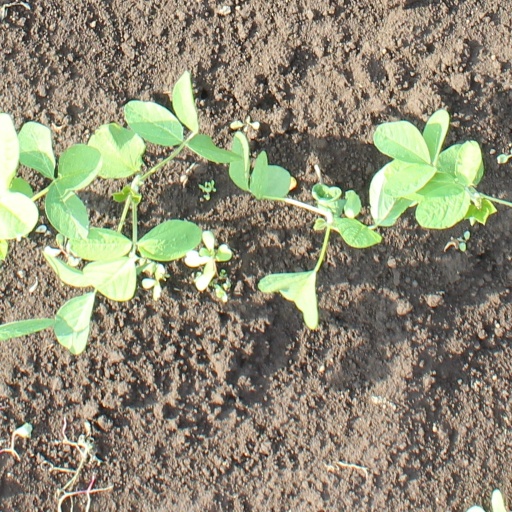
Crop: soybean